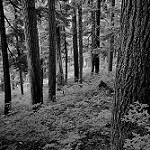
Label: B & W